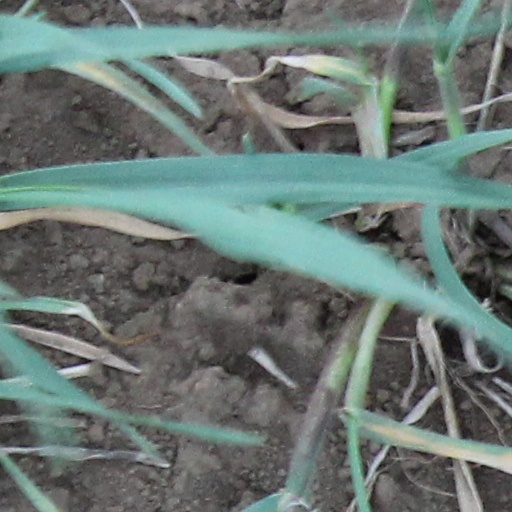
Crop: wheat